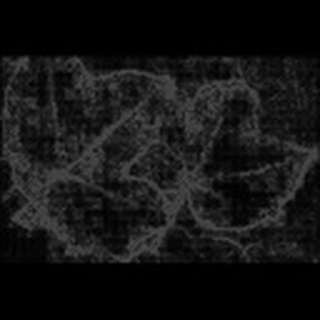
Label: cotton_target_spot